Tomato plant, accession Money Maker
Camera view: bottom (45 deg); turntable rotation: 180 degrees
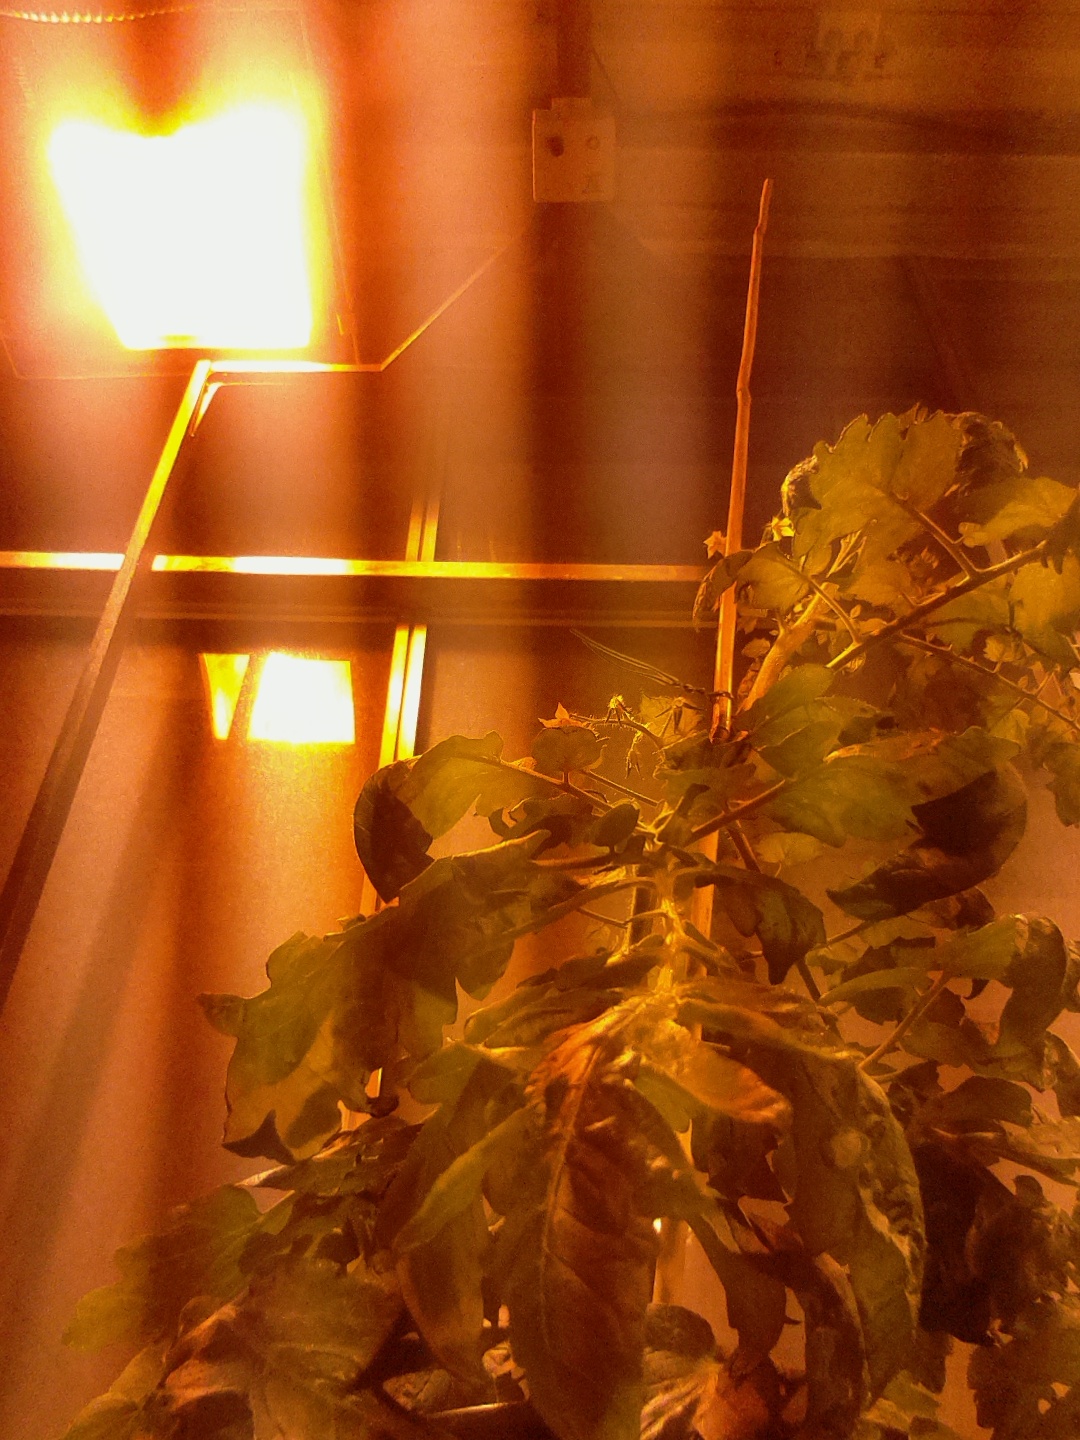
BBCH growth stage 68: Full flowering, 80%-90% of flowers open, more petals falling